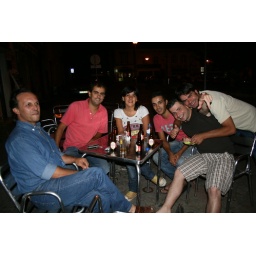
Hanging out with friends in Lanhases and drinking black Oscars (very similar to the Irish car bomb)